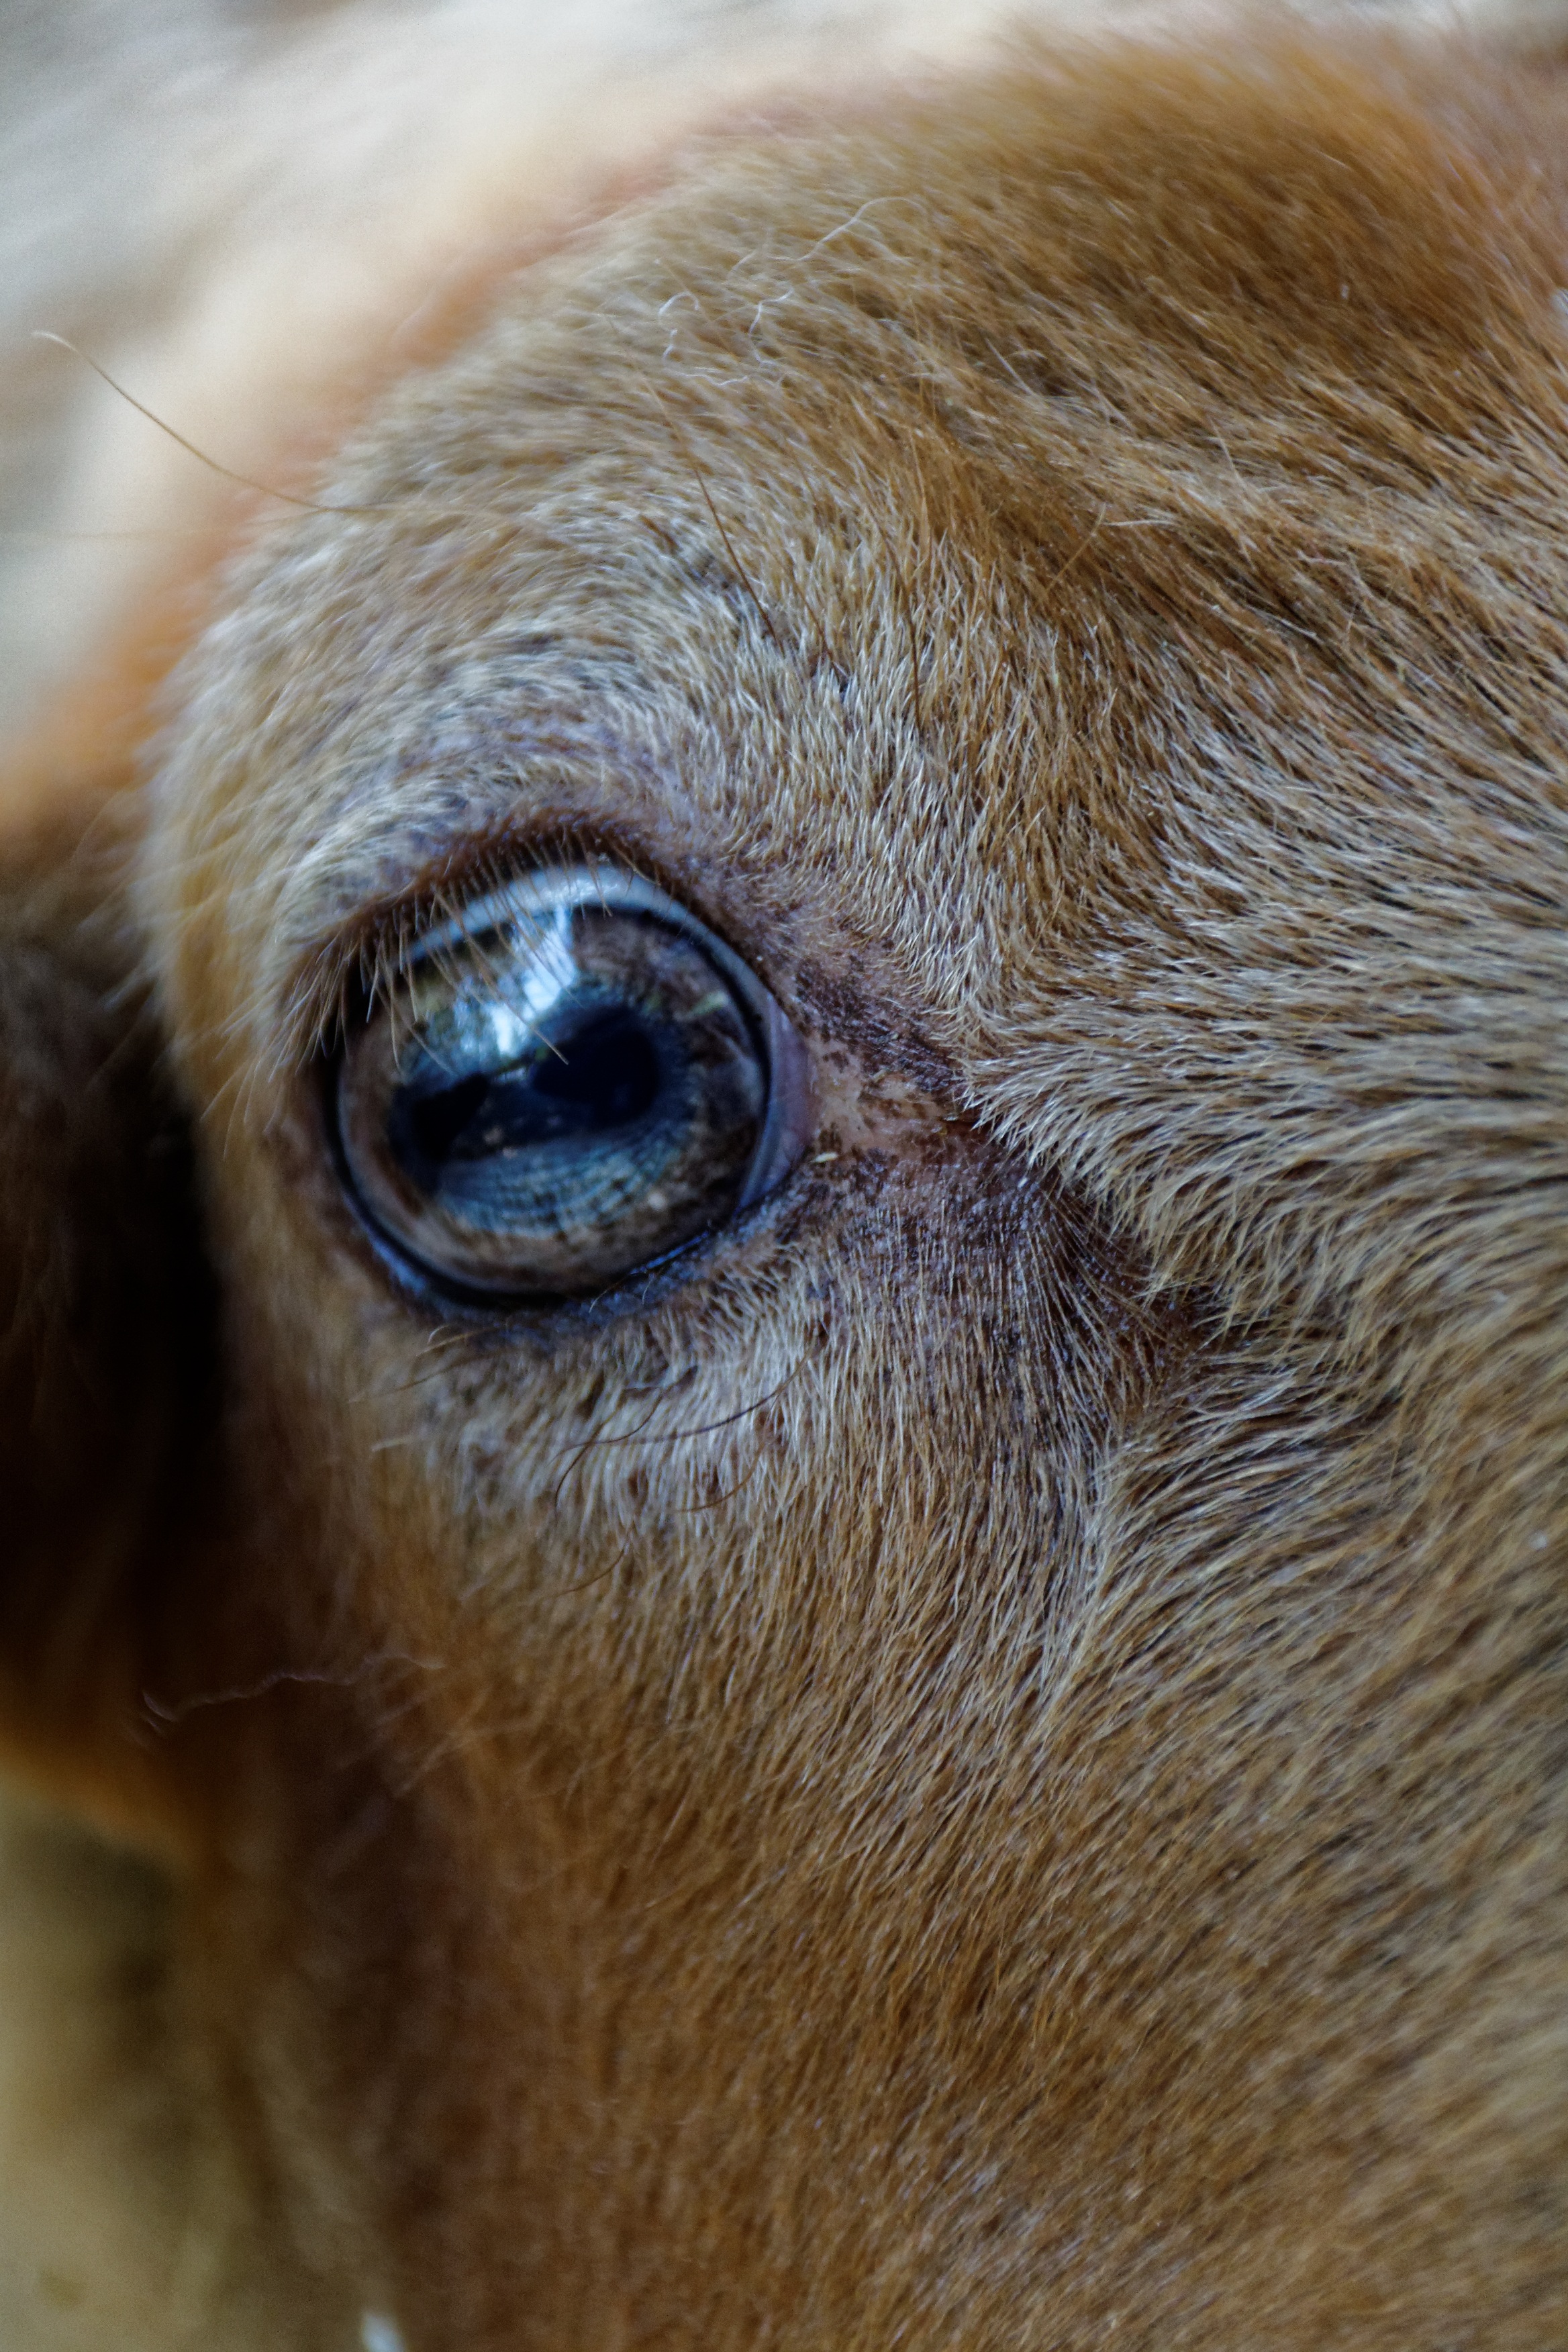
puppy, dog, animal, wildlife, livestock, sheep, mammal, ear, close up, human body, nose, whiskers, snout, eye, head, skin, vertebrate, organ, herbivores, dog like mammal